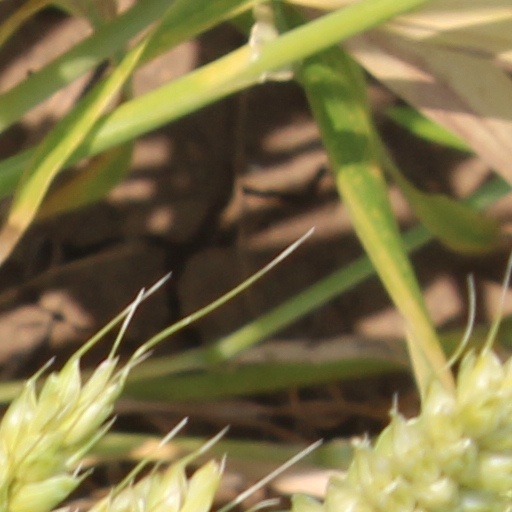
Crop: wheat